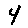
Label: 4